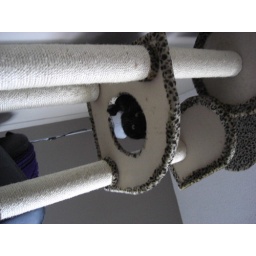
Freya on high upon the cat tree